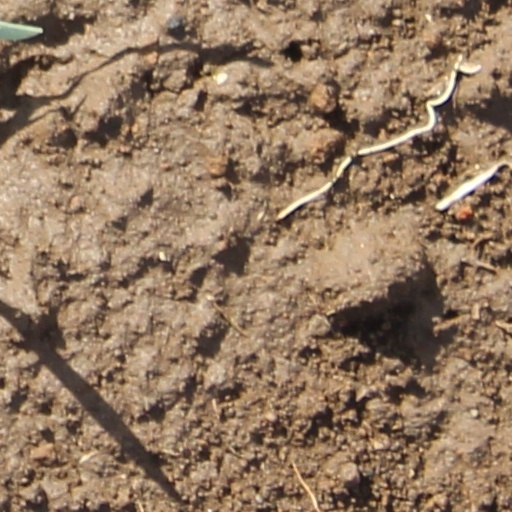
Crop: wheat